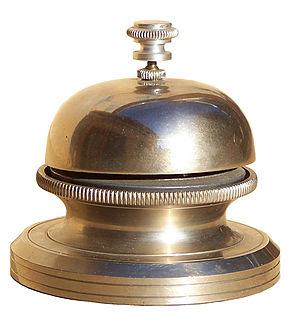
Sonnette de type hôtel ou de table. Elle s'actionne en faisant tourner la petite partie supérieure.
Une sonnette de table ou sonnette de comptoir ou sonnette de concierge ou sonnette de réception est un ustensile mis à la disposition des clients afin qu'ils puissent attirer précisément l'attention d'un membre du personnel, serveur ou réceptionniste le plus souvent. Dans les hôtels, par exemple, celle qui est placée sur le comptoir de réception permet à tout client de signaler qu'il a besoin du responsable si celui-ci a du s'absenter un moment.